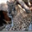
Label: leopard